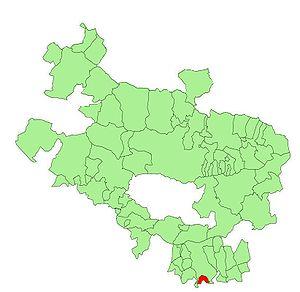
Lapuebla de Labarca est une commune d'Alava, dans la communauté autonome du Pays basque en Espagne. Lapuebla de Labarca est le seul hameau de la commune.